Vibeke Stene

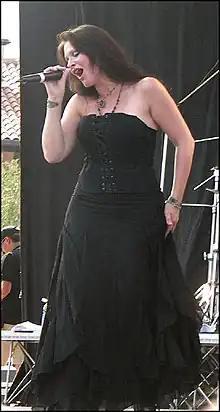
Vibeke Stene performing at a Tristania concert, 2006

Stene met the members of Tristania through a friend and saw them again at a music contest. She joined the band at age 18 while still in school. At that time, Tristania was planning to record their first demo. At first the band intended her to be a temporary guest vocalist. According to Stene, she did not know she was an official member of the band until she read an article about them after "Widow's Weeds" was released.